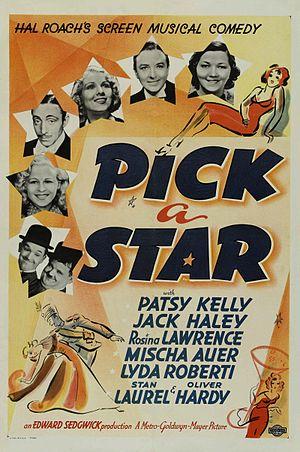
On demande une étoile est un film musical de 1937 avec Rosina Lawrence, Jack Haley, Patsy Kelly et Mischa Auer, réalisé par Edward Sedgwick, produit par Hal Roach, et distribué par la Metro-Goldwyn-Mayer. Seules deux courtes scènes avec Laurel et Hardy sauvent ce film de l'oubli.